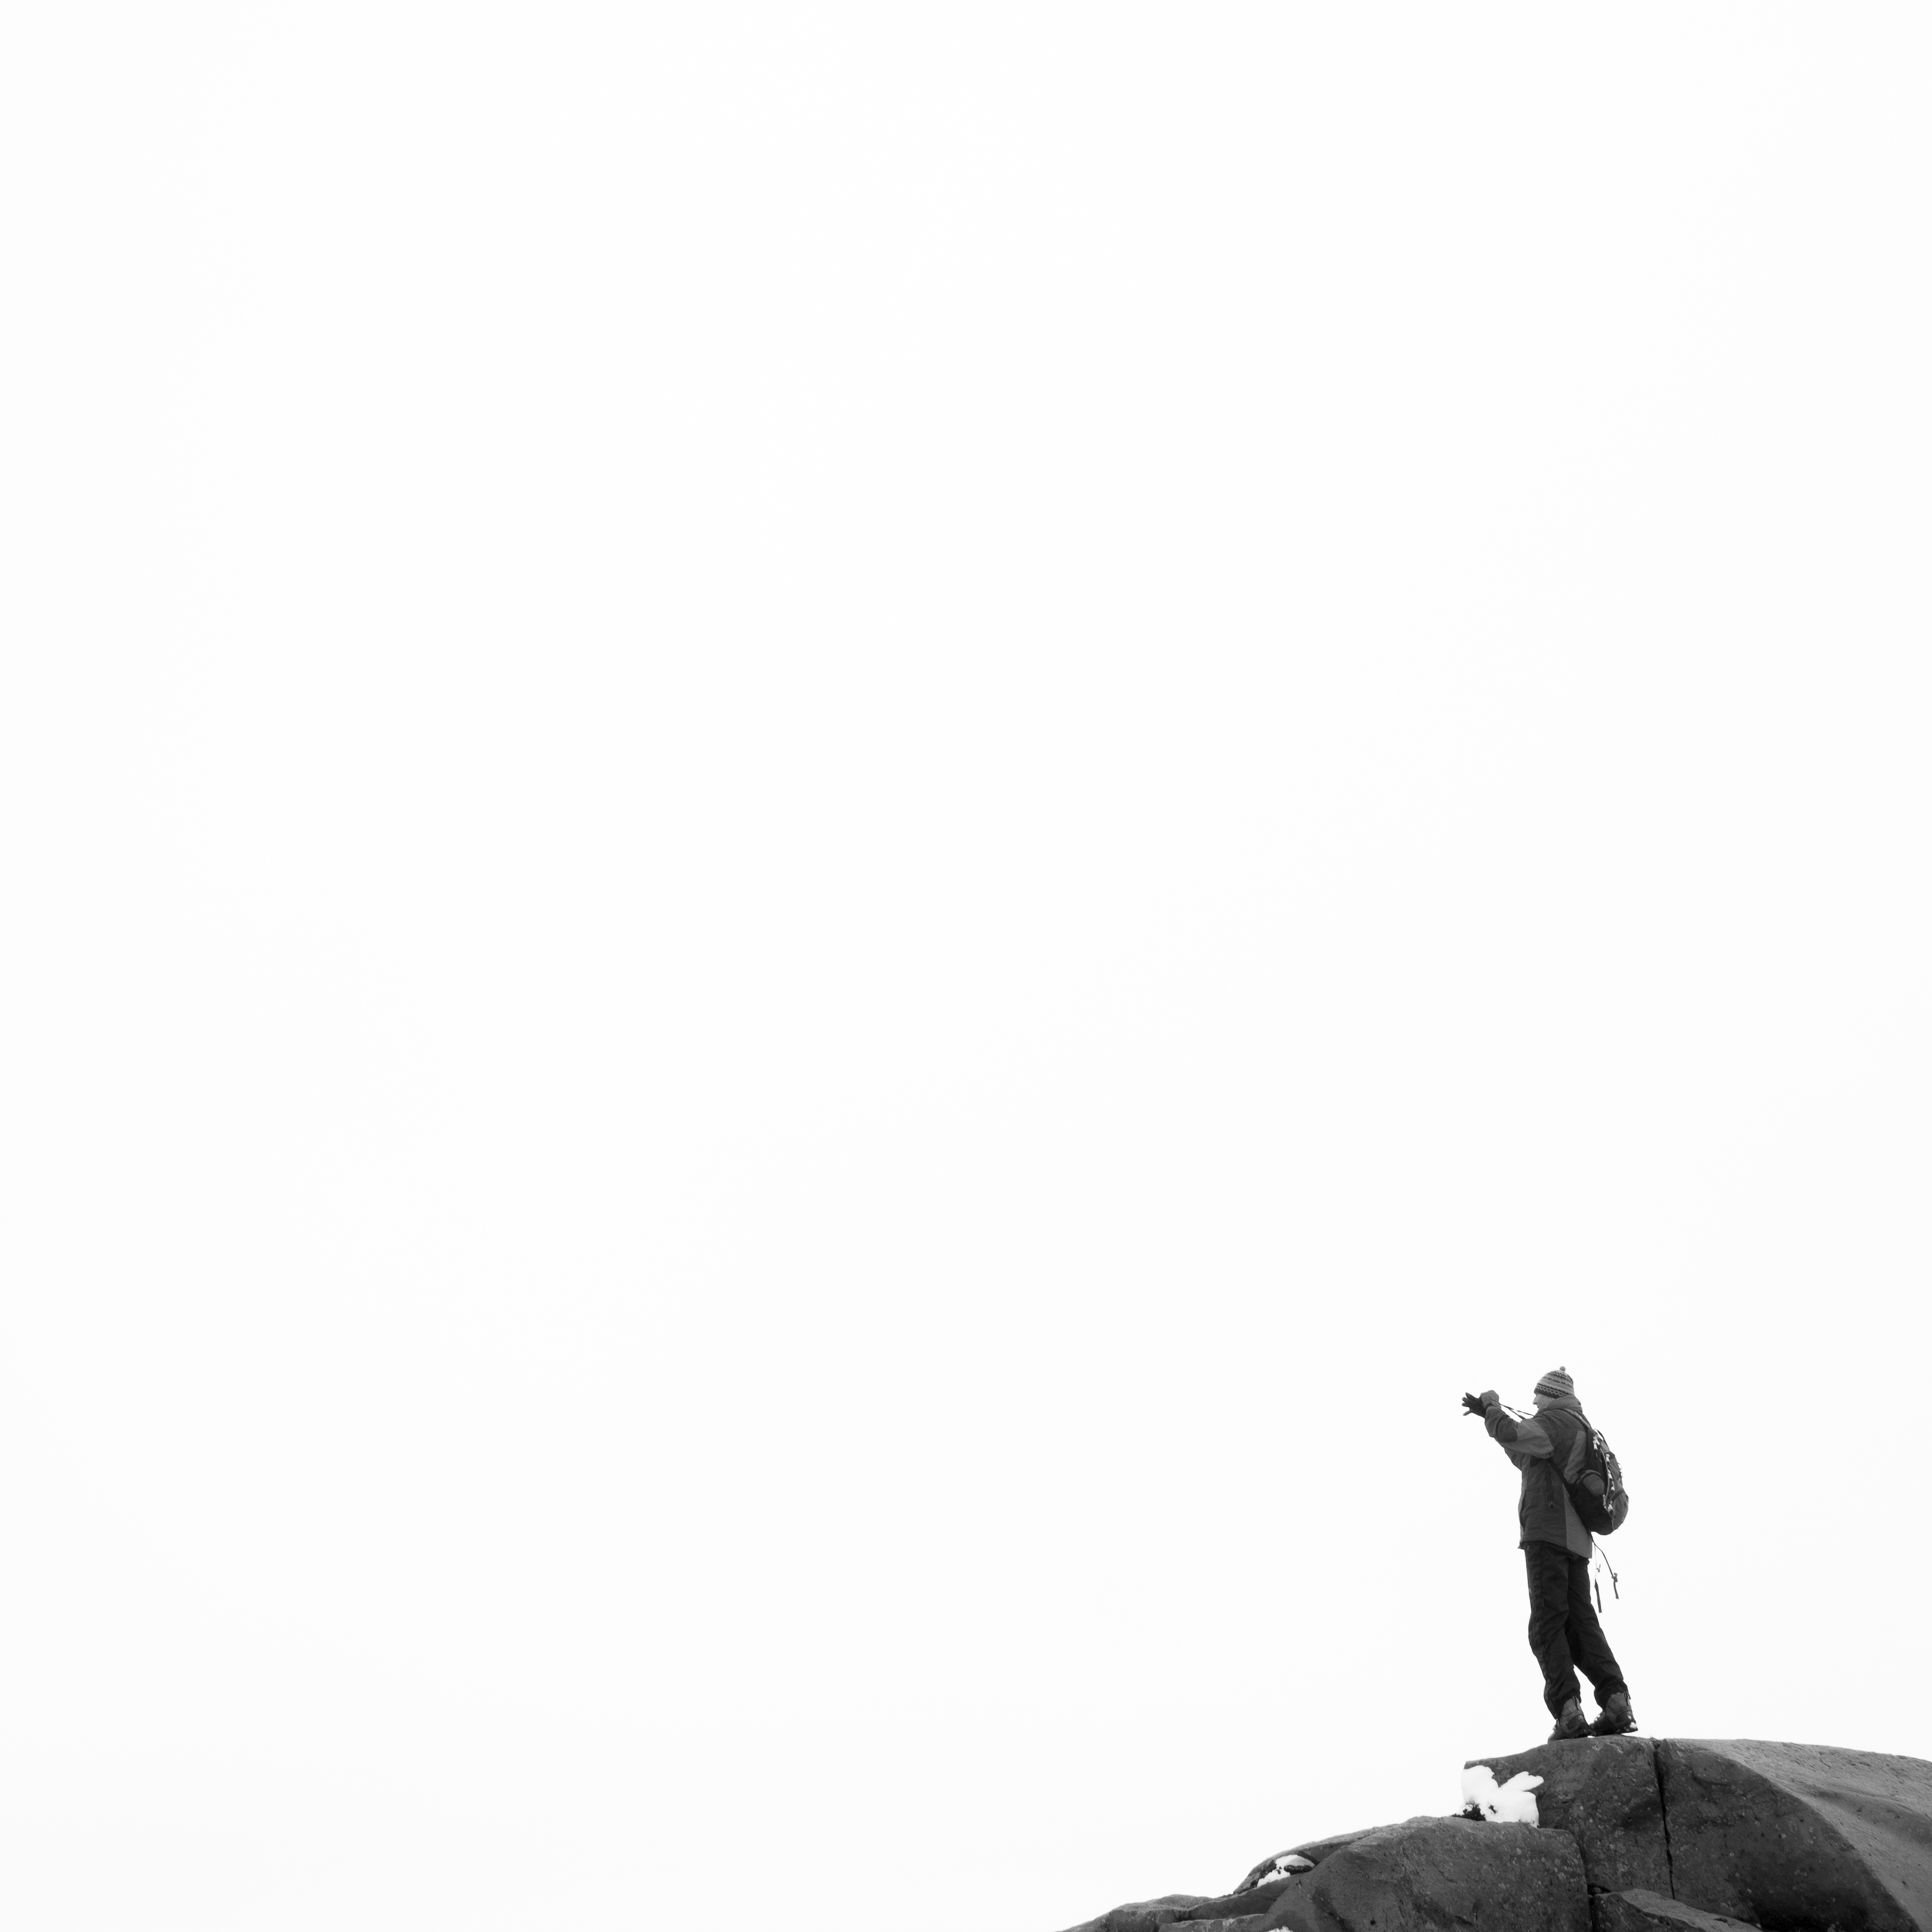
silhouette, shoe, cloud, black and white, sky, photography, monochrome, font, photograph, monochrome photography, stock photography, outdoor shoe